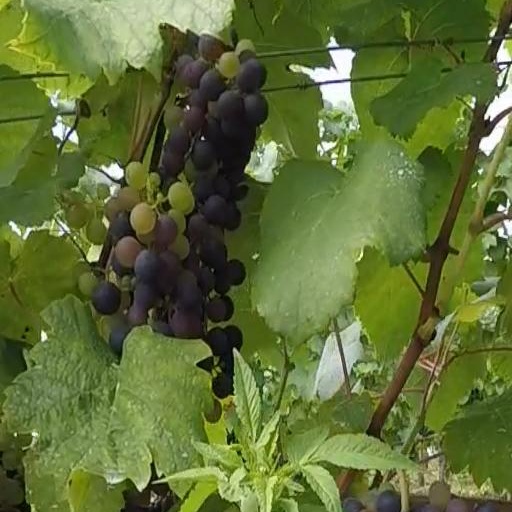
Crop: grape